Orkney

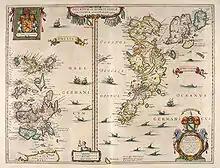
Blaeu's 1654 map of Orkney and Shetland. Mapmakers at this time continued to use the original Latin name .

In 1290, the death of the child princess Margaret, Maid of Norway in Orkney, en route to mainland Scotland, created a disputed succession that led to the Wars of Scottish Independence. In the 14th century the earls of Orkney also lost Caithness, after which the earldom just covered the islands of Orkney itself. In 1379 the earldom passed to the Sinclair family, who were also barons of Roslin near Edinburgh.